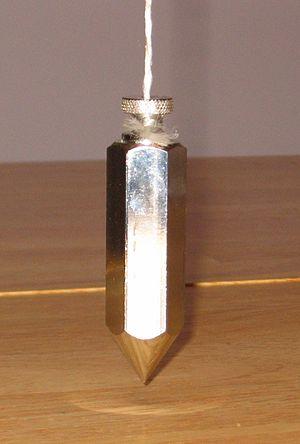
Ce lexique reprend les termes anciennement employés ou employés en maçonnerie.
Robert Lomas, né en 1947, est un écrivain britannique, professeur de statistiques à l'université de Bradford. Il écrit principalement sur les mythes de la franc-maçonnerie, sur la période néolithique et l'archéoastronomie.